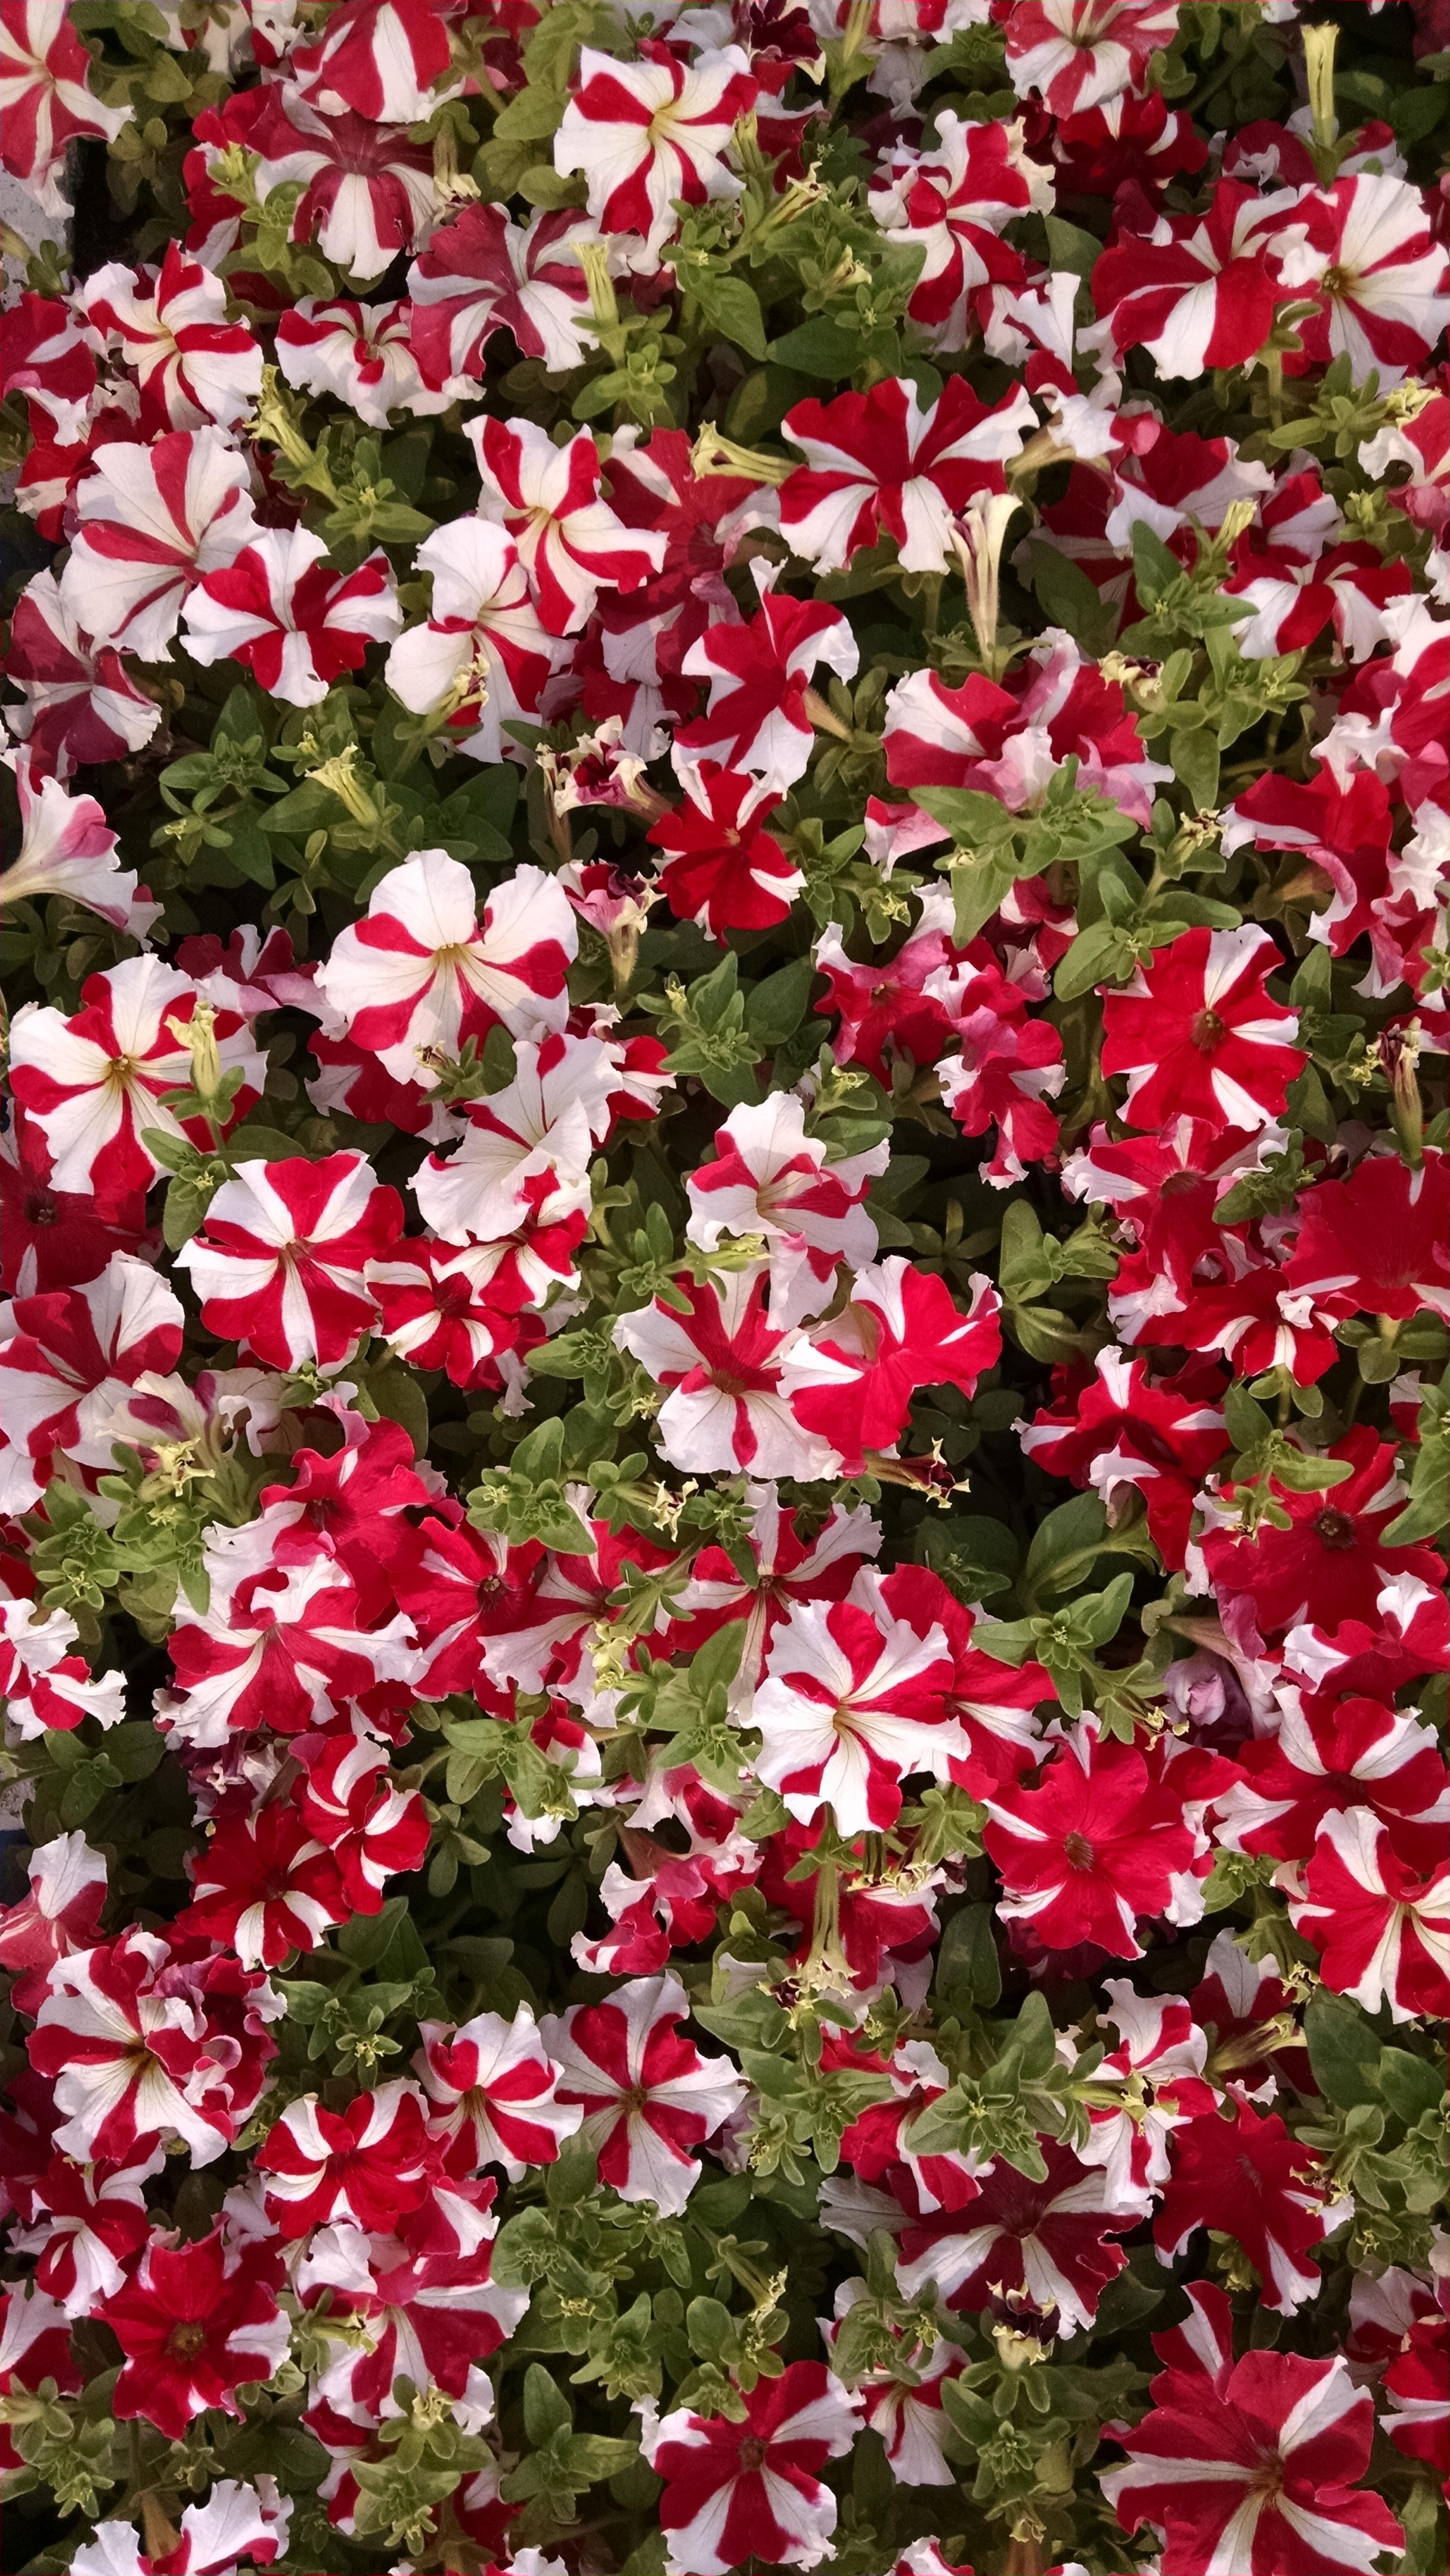
beautiful, bunch, flowers, flower, flowering plant, plant, petal, red, groundcover, botany, annual plant, wildflower, impatiens, shrub, pink family, dianthus, lobelia, verbena, geranium, perennial plant, daphne